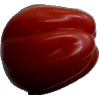
Label: tomato_heart